Cosetta Greco

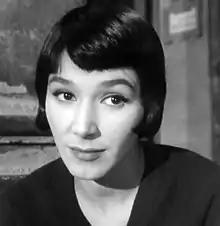
Greco in 1954

Cosetta Greco (8 October 1930 – 14 July 2002) was an Italian film actress. She appeared in more than 30 films between 1943 and 1971.